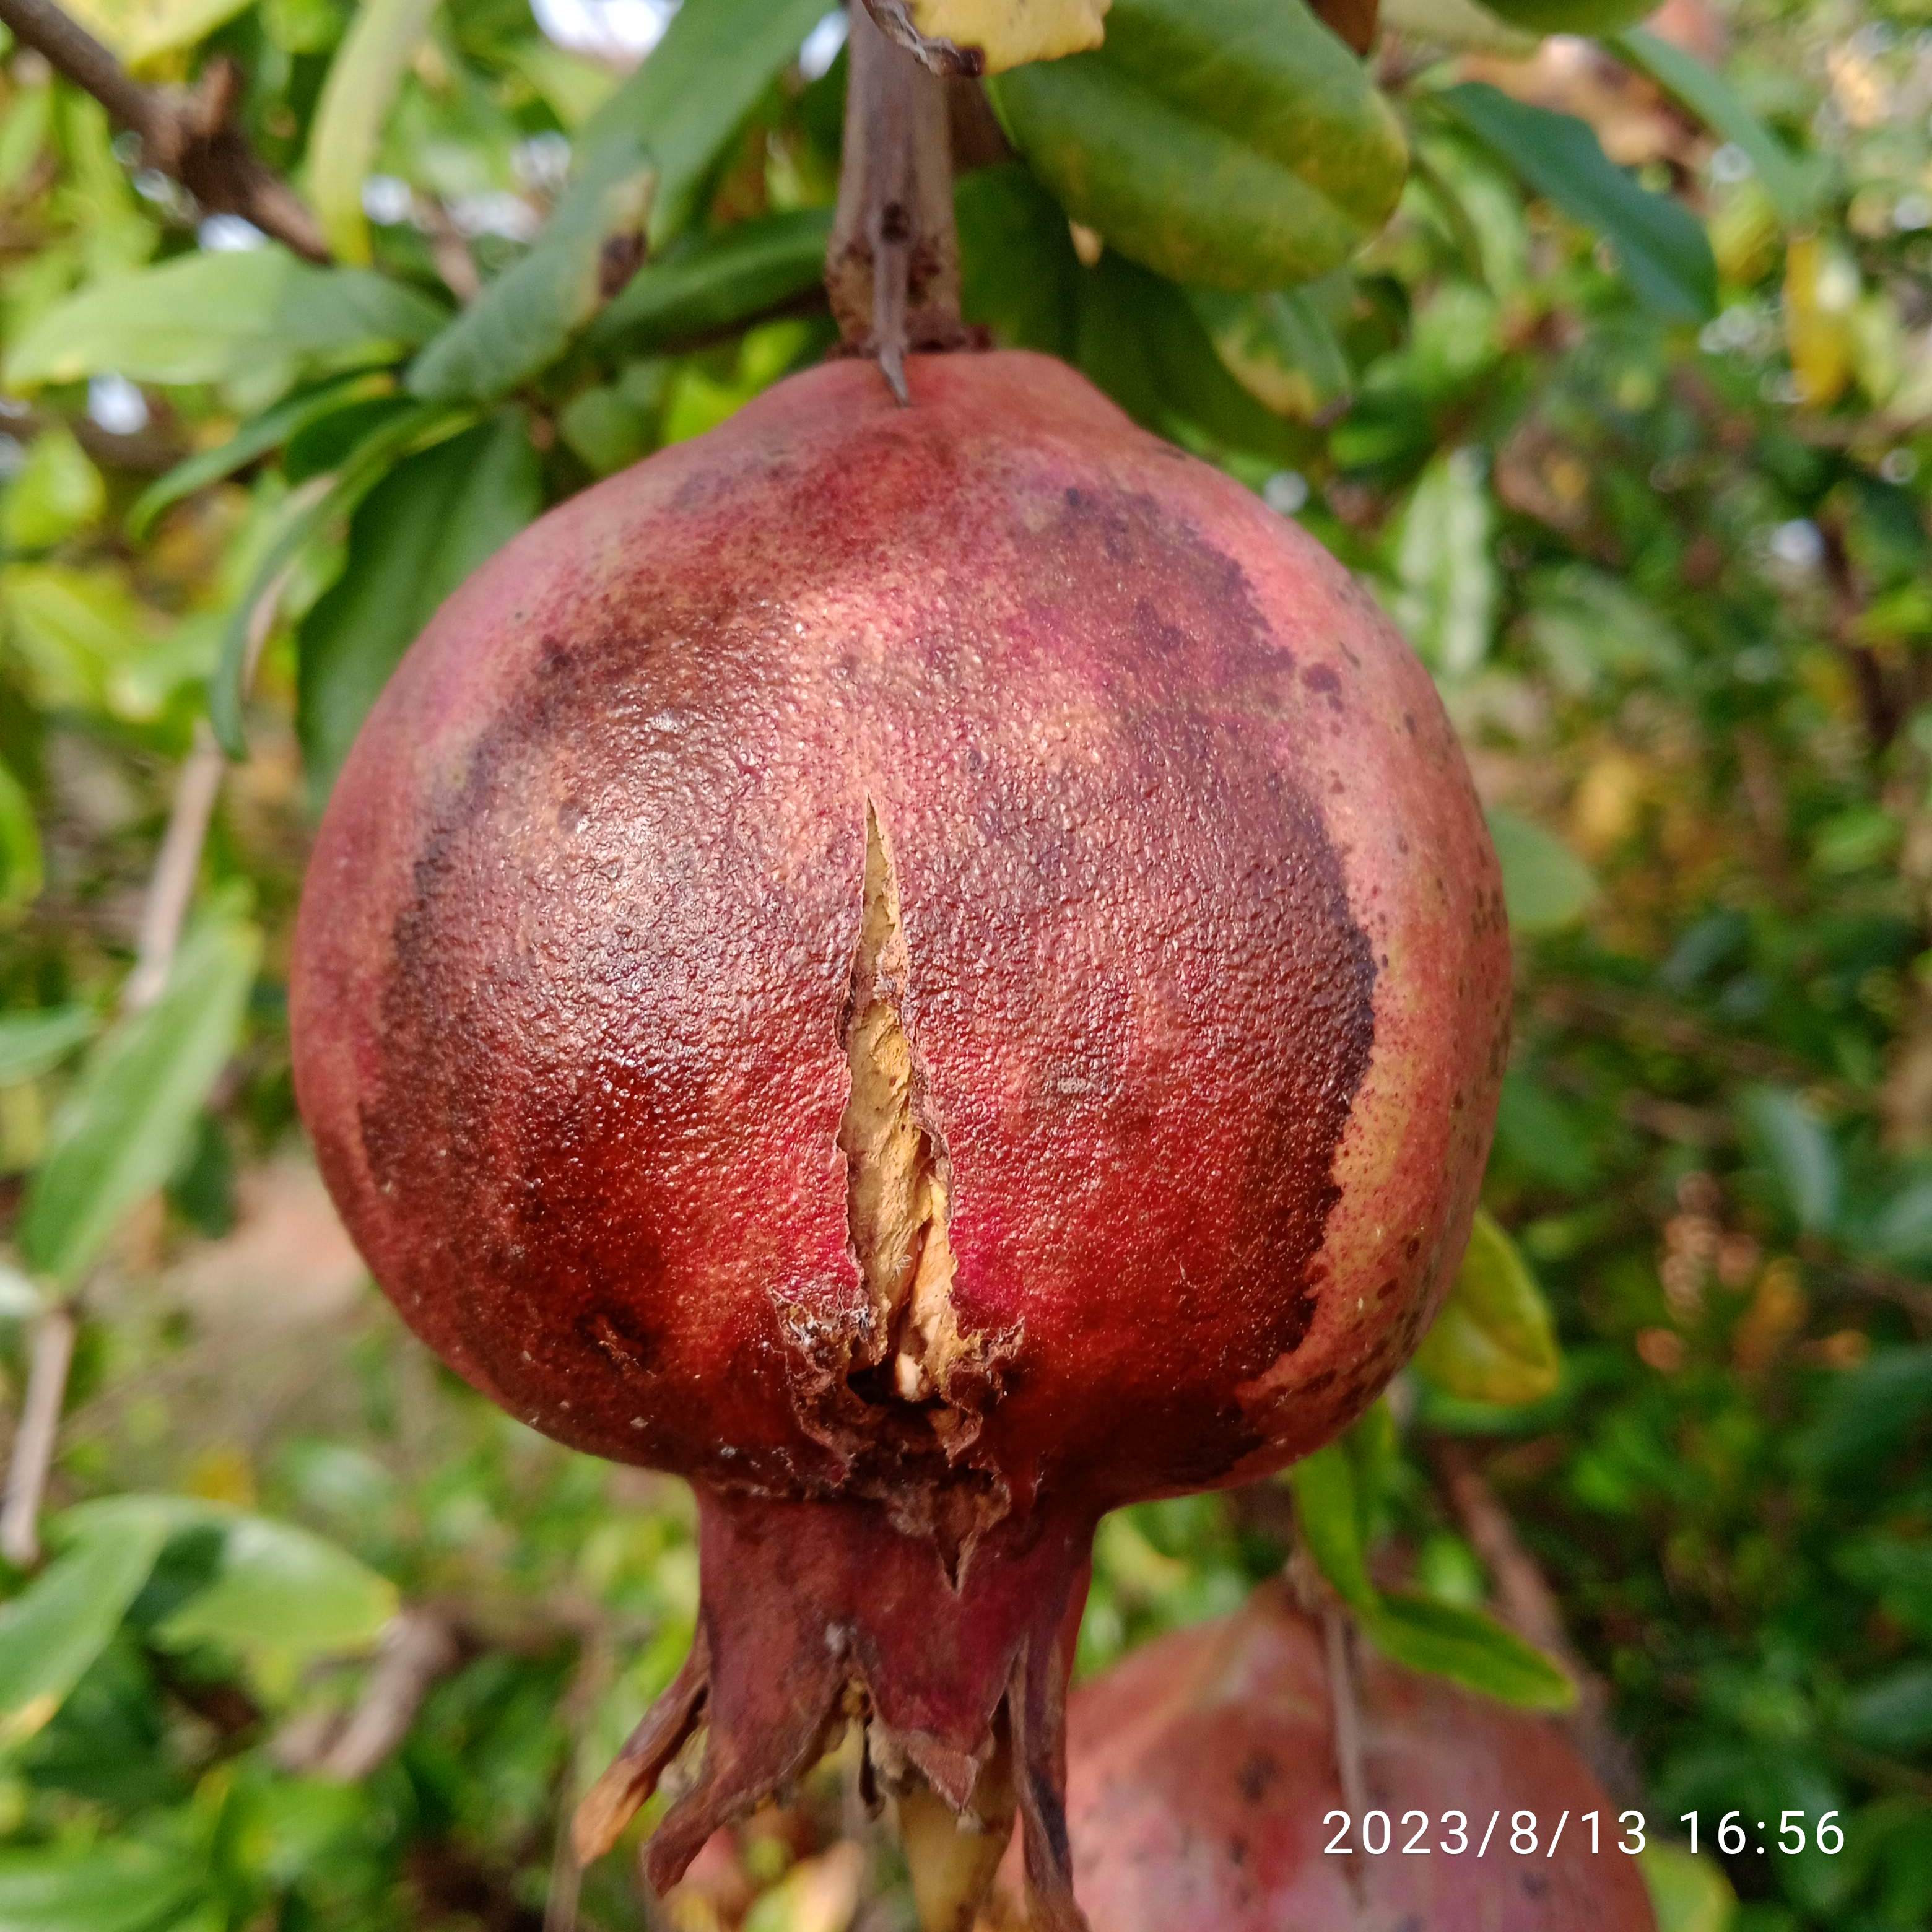
Label: Bacterial_Blight